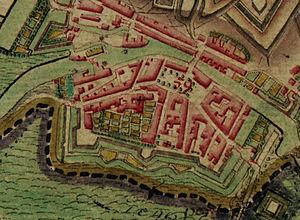
Charleroi
La place Verte est l'une des plus grandes et des plus importantes places du quartier de la Ville-Basse de Charleroi.
Le Passage de la Bourse est une galerie couverte de la ville de Charleroi, en Belgique.